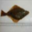
Label: flatfish